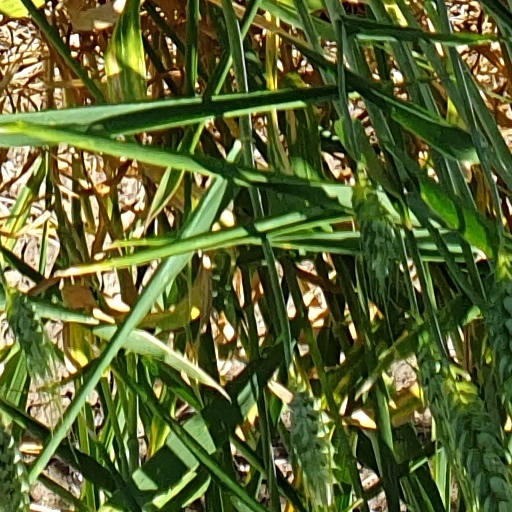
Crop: wheat